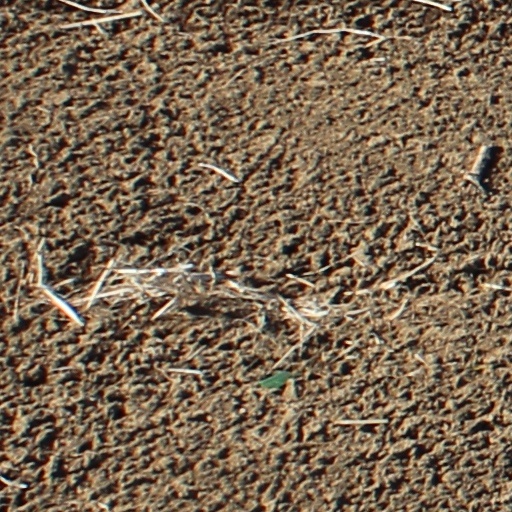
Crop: wheat